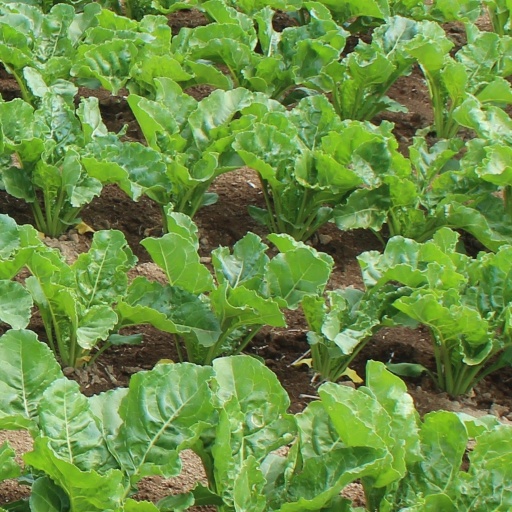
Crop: sugar beet